ZT3 Ingwe

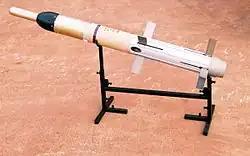
An Ingwe with control fins extended

The ZT3 Ingwe (Leopard) is a modern South African multi-role laser beam riding anti-tank guided missile (ATGM) manufactured by Denel Dynamics (formerly Kentron).